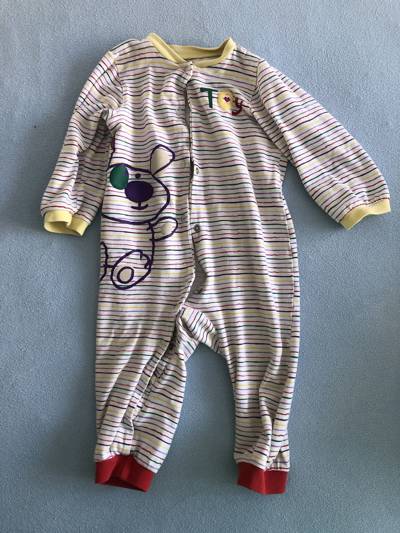
Waste category: clothes